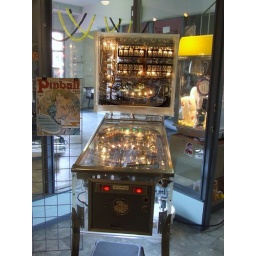
Specially built 'visible' pinball machine circa 1976 right before computer parts were used in pinball machines